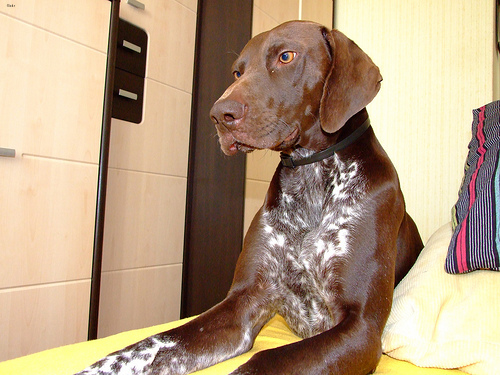
Animal: dog
Breed: german shorthaired